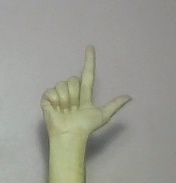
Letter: laam